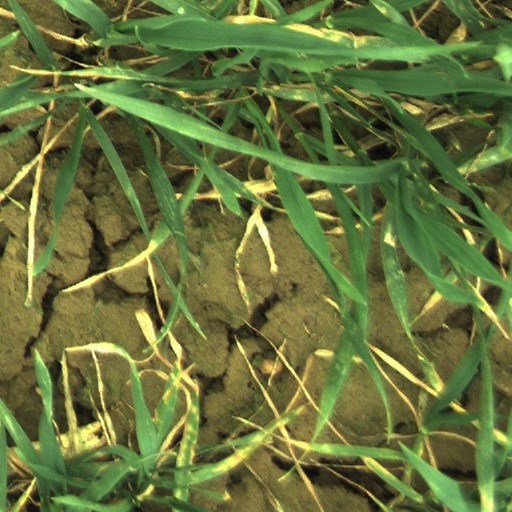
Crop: wheat